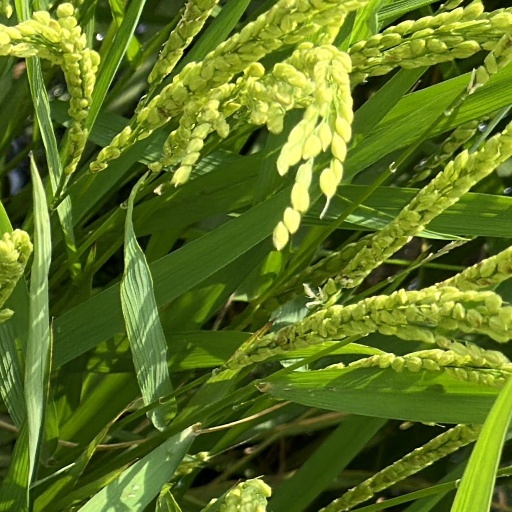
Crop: rice